Origen

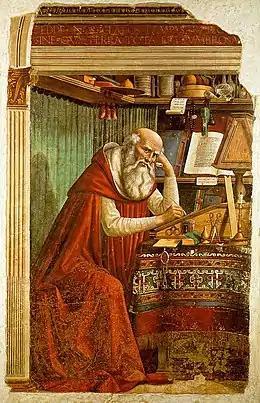
"St. Jerome in His Study" (1480), by Domenico Ghirlandaio. Although initially a student of Origen's teachings, Jerome turned against him during the First Origenist Crisis. He nonetheless remained influenced by Origen's teachings for his entire life.

Origen is often seen as the first major Christian theologian. Though his orthodoxy had been questioned in Alexandria while he was alive, after Origen's death Pope Dionysius of Alexandria became one of the foremost proponents of Origen's theology. Every Christian theologian who came after him was influenced by his theology, whether directly or indirectly. Origen's contributions to theology were so vast and complex, however, that his followers frequently emphasized drastically different parts of his teachings to the expense of other parts. Dionysius emphasized Origen's subordinationist views, which led Dionysius to deny the unity of the Trinity, causing controversy throughout North Africa. At the same time, Origen's other disciple Theognostus of Alexandria taught that the Father and the Son were "of one substance".